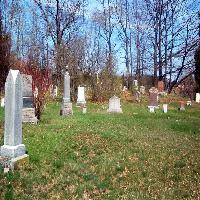
Weather: sun or clear